Peace and conflict studies

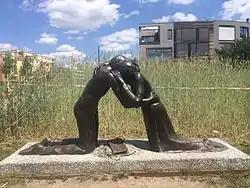
Copy of the sculpture "Reconciliation" by Josefina de Vasconcellos (1977), initially presented to the Bradford University Department of Peace Studies, located in front of the Chapel of Reconciliation at the former site of the Berlin Wall

Peace and conflict studies is a social science field that identifies and analyzes violent and nonviolent behaviors as well as the structural mechanisms attending conflicts (including social conflicts), to understand those processes which lead to a more desirable human condition. A variation on this, peace studies, is an interdisciplinary effort aiming at the prevention, de-escalation, and solution of conflicts by peaceful means, based on achieving conflict resolution and dispute resolution at the international and domestic levels based on positive sum, rather than negative sum, solutions.